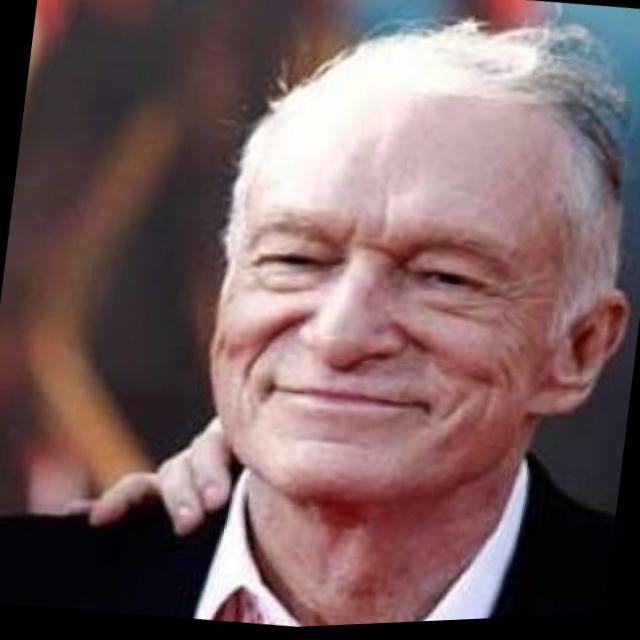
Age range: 65+